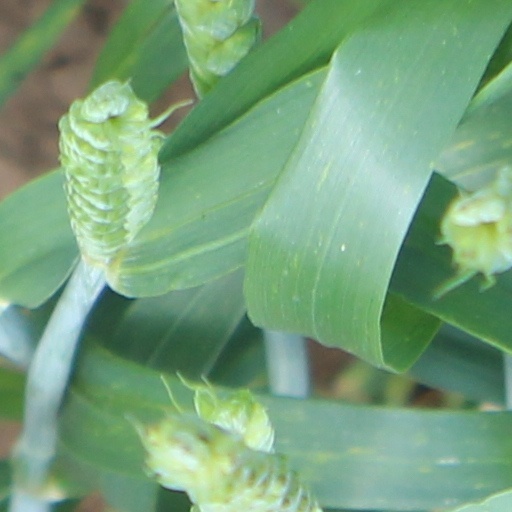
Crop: wheat